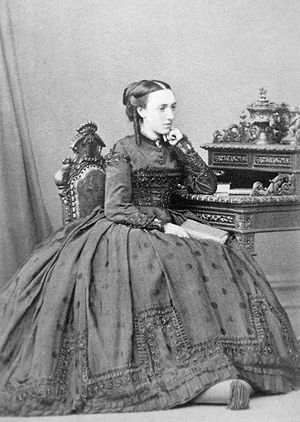
Cecilie af Baden / Biografi
Prinsesse Cäcilie Auguste af Baden.
Cecilie af Baden, i Rusland kaldet Olga Fjodorovna var en tysk prinsesse af Baden. Som ægtefælle til storfyrst Mikhail Nikolajevitj af Rusland var hun storfyrstinde af Rusland.